Kaiser-class battleship

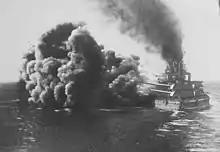
bombarding Ösel, October 1917

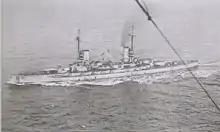
A light gray battleship steams in choppy seas.

In 1913–1914 two "Kaiser"-class ships, and took part in a major overseas tour to South America and South Africa. The cruise was designed to demonstrate German power projection, as well as to test the reliability of the new turbine engines on long-range operations. Both ships had returned to the German bases in the North Sea by the outbreak of World War I.